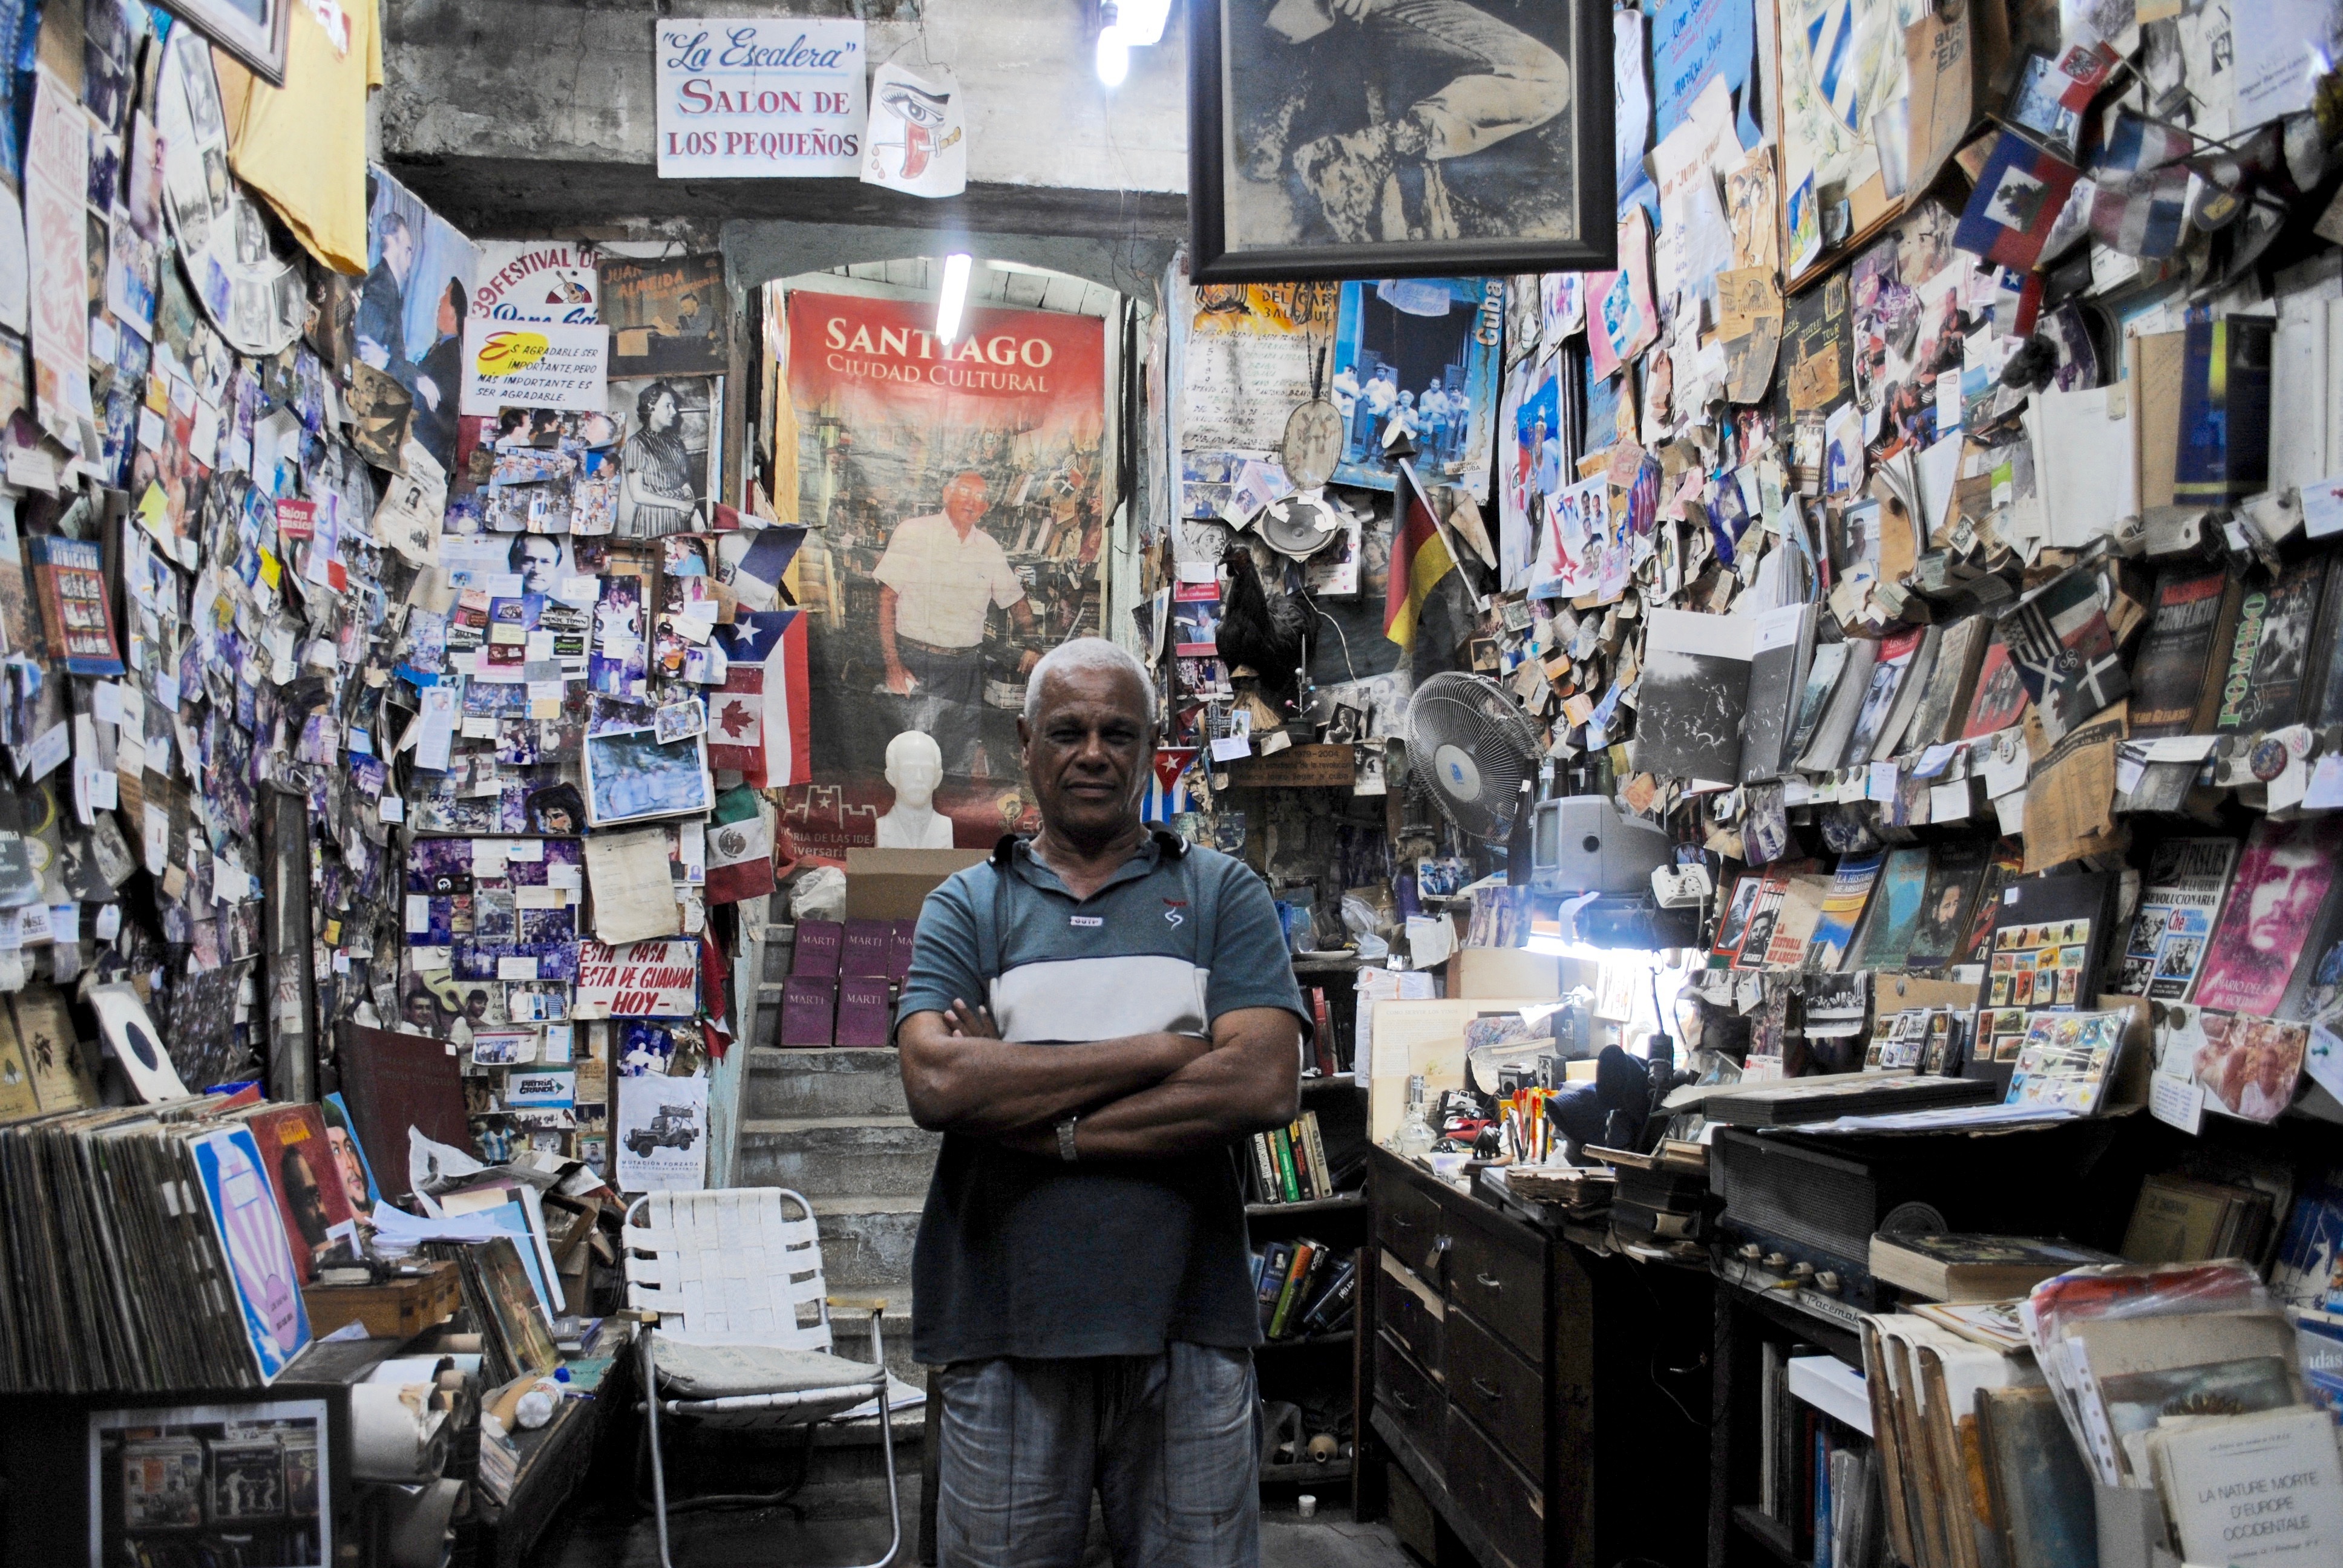
man, road, street, old, city, urban, crowd, downtown, travel, shop, vendor, bazaar, market, business, shopping, historic, public space, cuba, art, books, infrastructure, culture, souvenir, businessman, cultural, retail, urban area, human settlement, santiago de cuba, cuban man, bric a brac